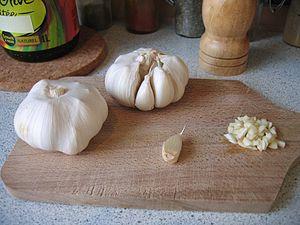
Le rôle de l'alimentation dans la prévention des cancers est de plus en plus mis en évidence par la recherche sur le cancer.
La cuisine occitane est une cuisine diversifiée qui a des traits caractéristiques de la cuisine méditerranéenne, mais se différencie des cuisines catalane et italienne. En raison de la taille de l'Occitanie et la grande variété de ses terroirs, allant des Pyrénées aux Alpes, de la côte méditerranéenne au Massif central qu'elle englobe majoritairement, c'est une cuisine très variée mais, au-delà de la traditionnelle partition entre l'usage de la graisse de canard au sud ouest et de l'huile d'olive au sud-est, il existe un certain nombre de traits communs à l'ensemble de ce territoire et l'opposant parfois nettement au reste de la France.
Un caïeu ou cayeu, en botanique, est un jeune bulbe produit par un bulbe principal. Le caïeu, dont la « gousse » d'ail est l'exemple le plus familier, ne comprend généralement qu'une seule gaine foliaire renflée, dépourvue de limbe, avec à sa base un bourgeon.
L'ail en chemise se dit des têtes ou des gousses d'ail, qui sont utilisées en cuisine sans être épluchées et passent ainsi en cuisson au four ou à l'eau.